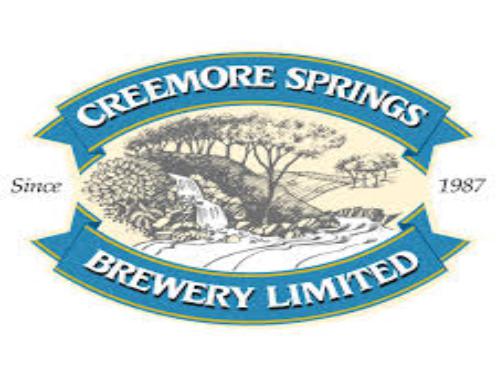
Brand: Creemore
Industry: Food